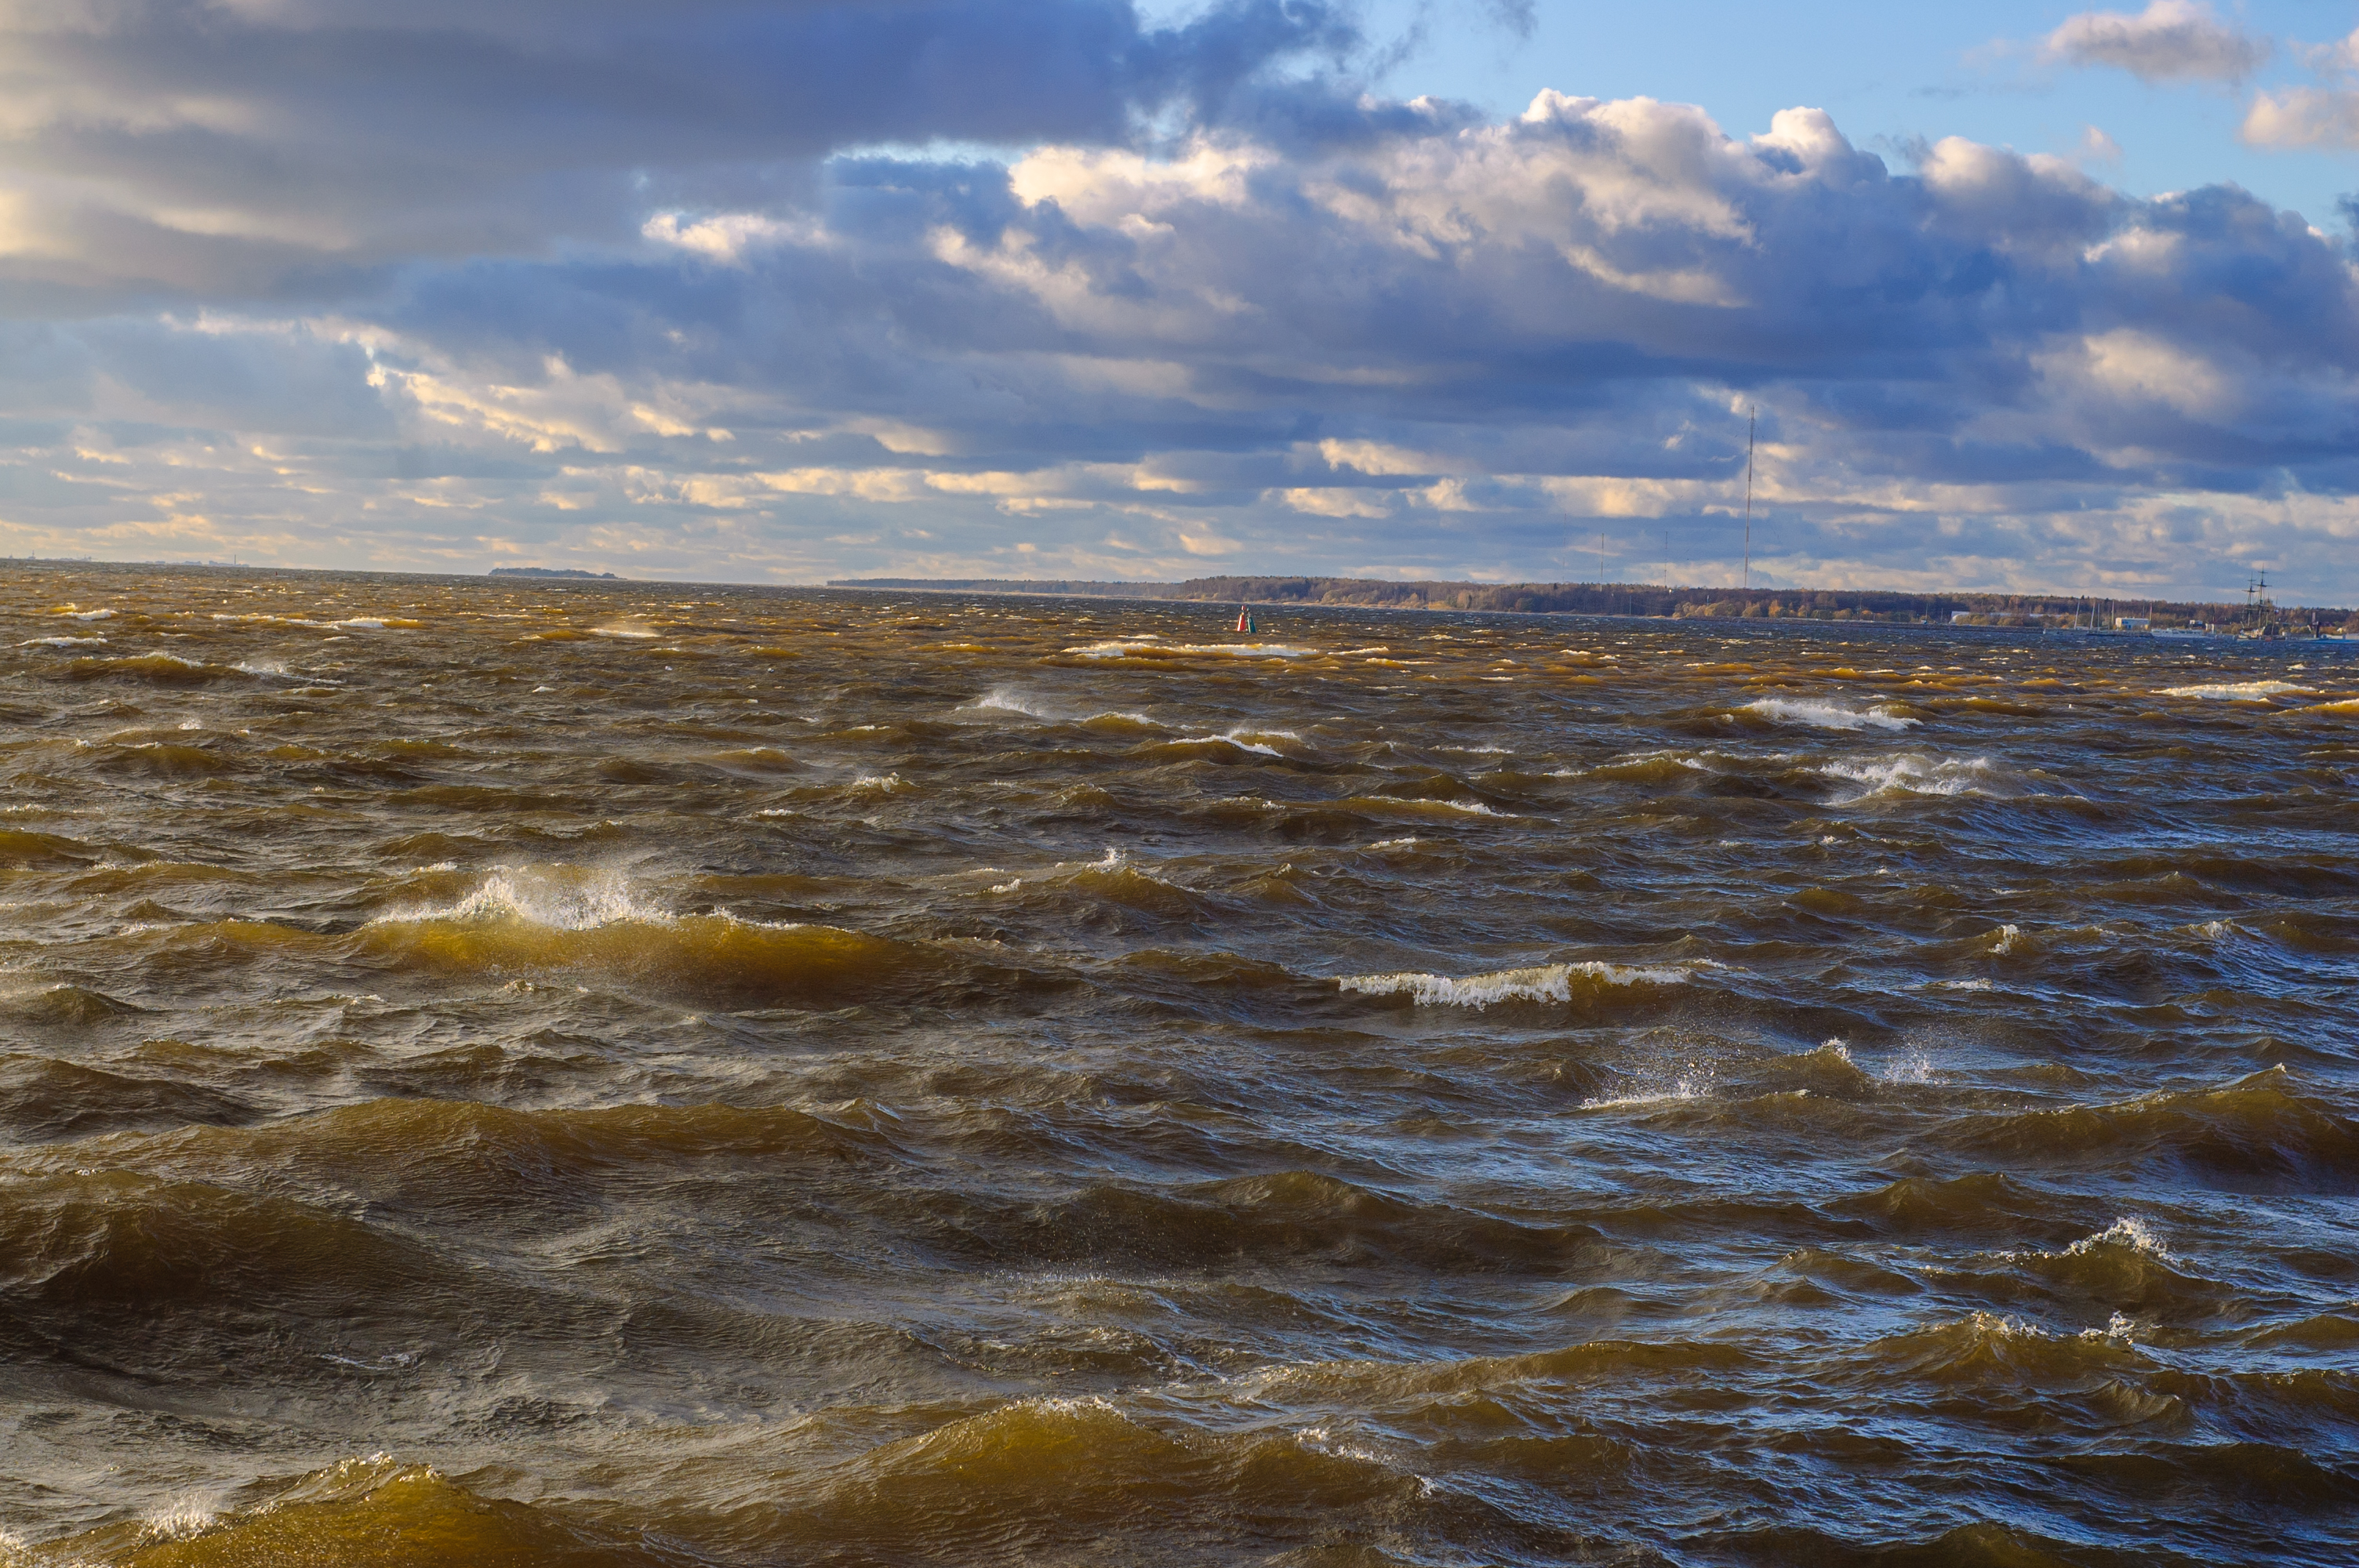
images, cloud, water, sky, fluid, natural landscape, coastal and oceanic landforms, horizon, cumulus, wind, waterway, landscape, wind wave, lake, calm, dusk, rock, meteorological phenomenon, foam, evening, sound, reflection, wave, beach, coast, bay, ocean, tide, sunset, tropics, inlet, sunrise, sand